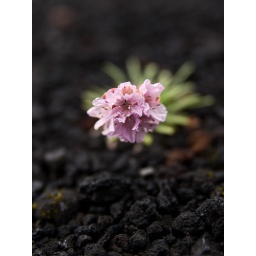
Lonely flower in the sand